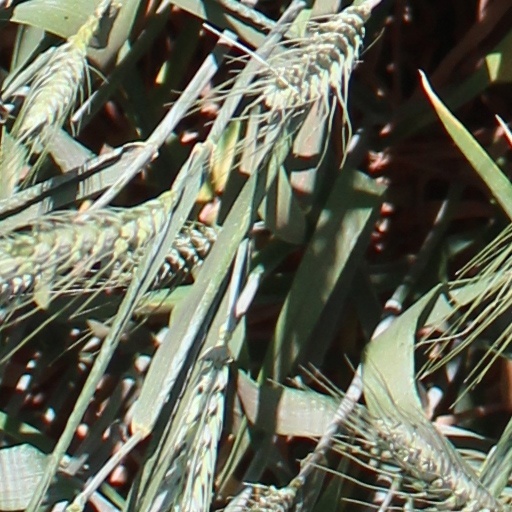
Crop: wheat